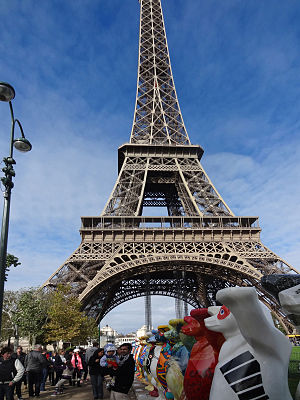
United Buddy Bears
United Buddy Bears er en verdensomspændende kunstudstilling, som har vist 'de forenede bjørnevenner' for millioner af mennesker på fem kontinenter.